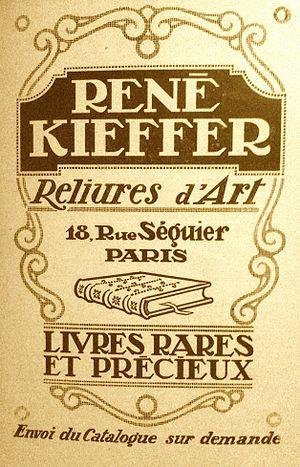
Advertisement on René Kieffer relieures d'art, boutique in Paris.
René-Albert Kieffer est un relieur, éditeur et libraire français, né le 5 avril 1876 dans le 3ᵉ arrondissement de Paris, ville où il est mort le 8 septembre 1963 dans le 7ᵉ arrondissement.